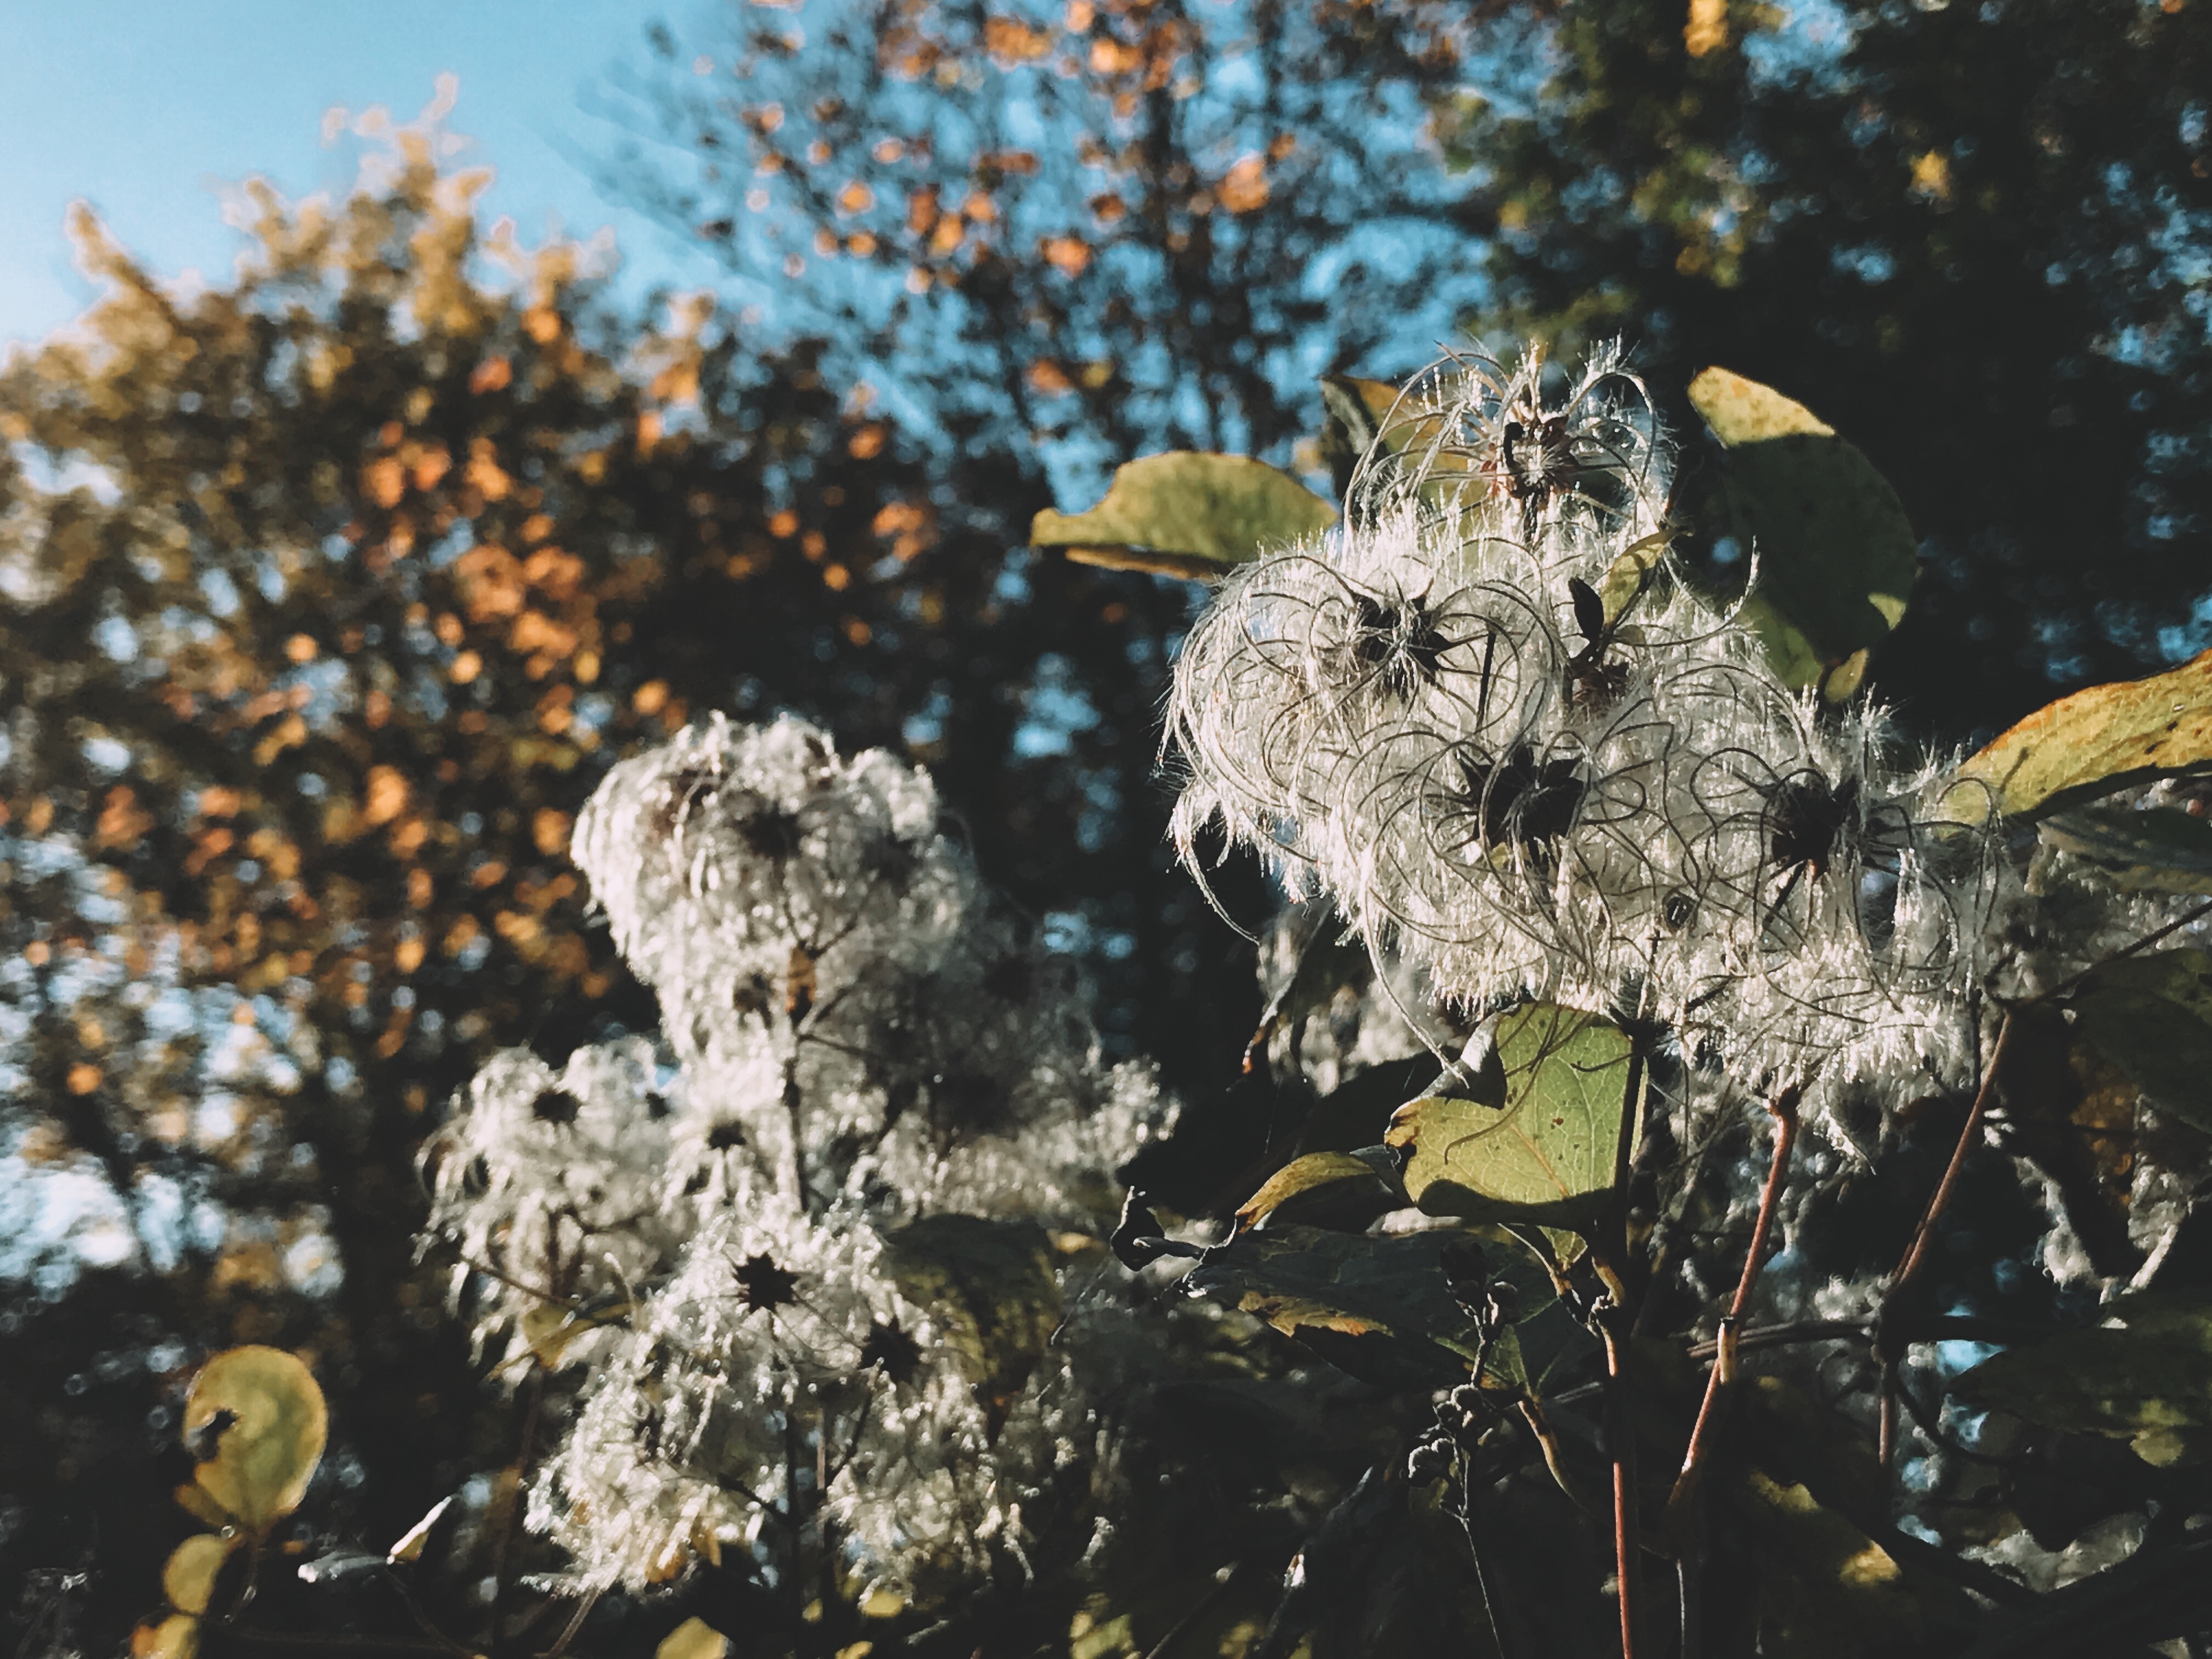
tree, nature, branch, winter, plant, leaf, flower, frost, autumn, botany, flora, season, macro photography, woody plant